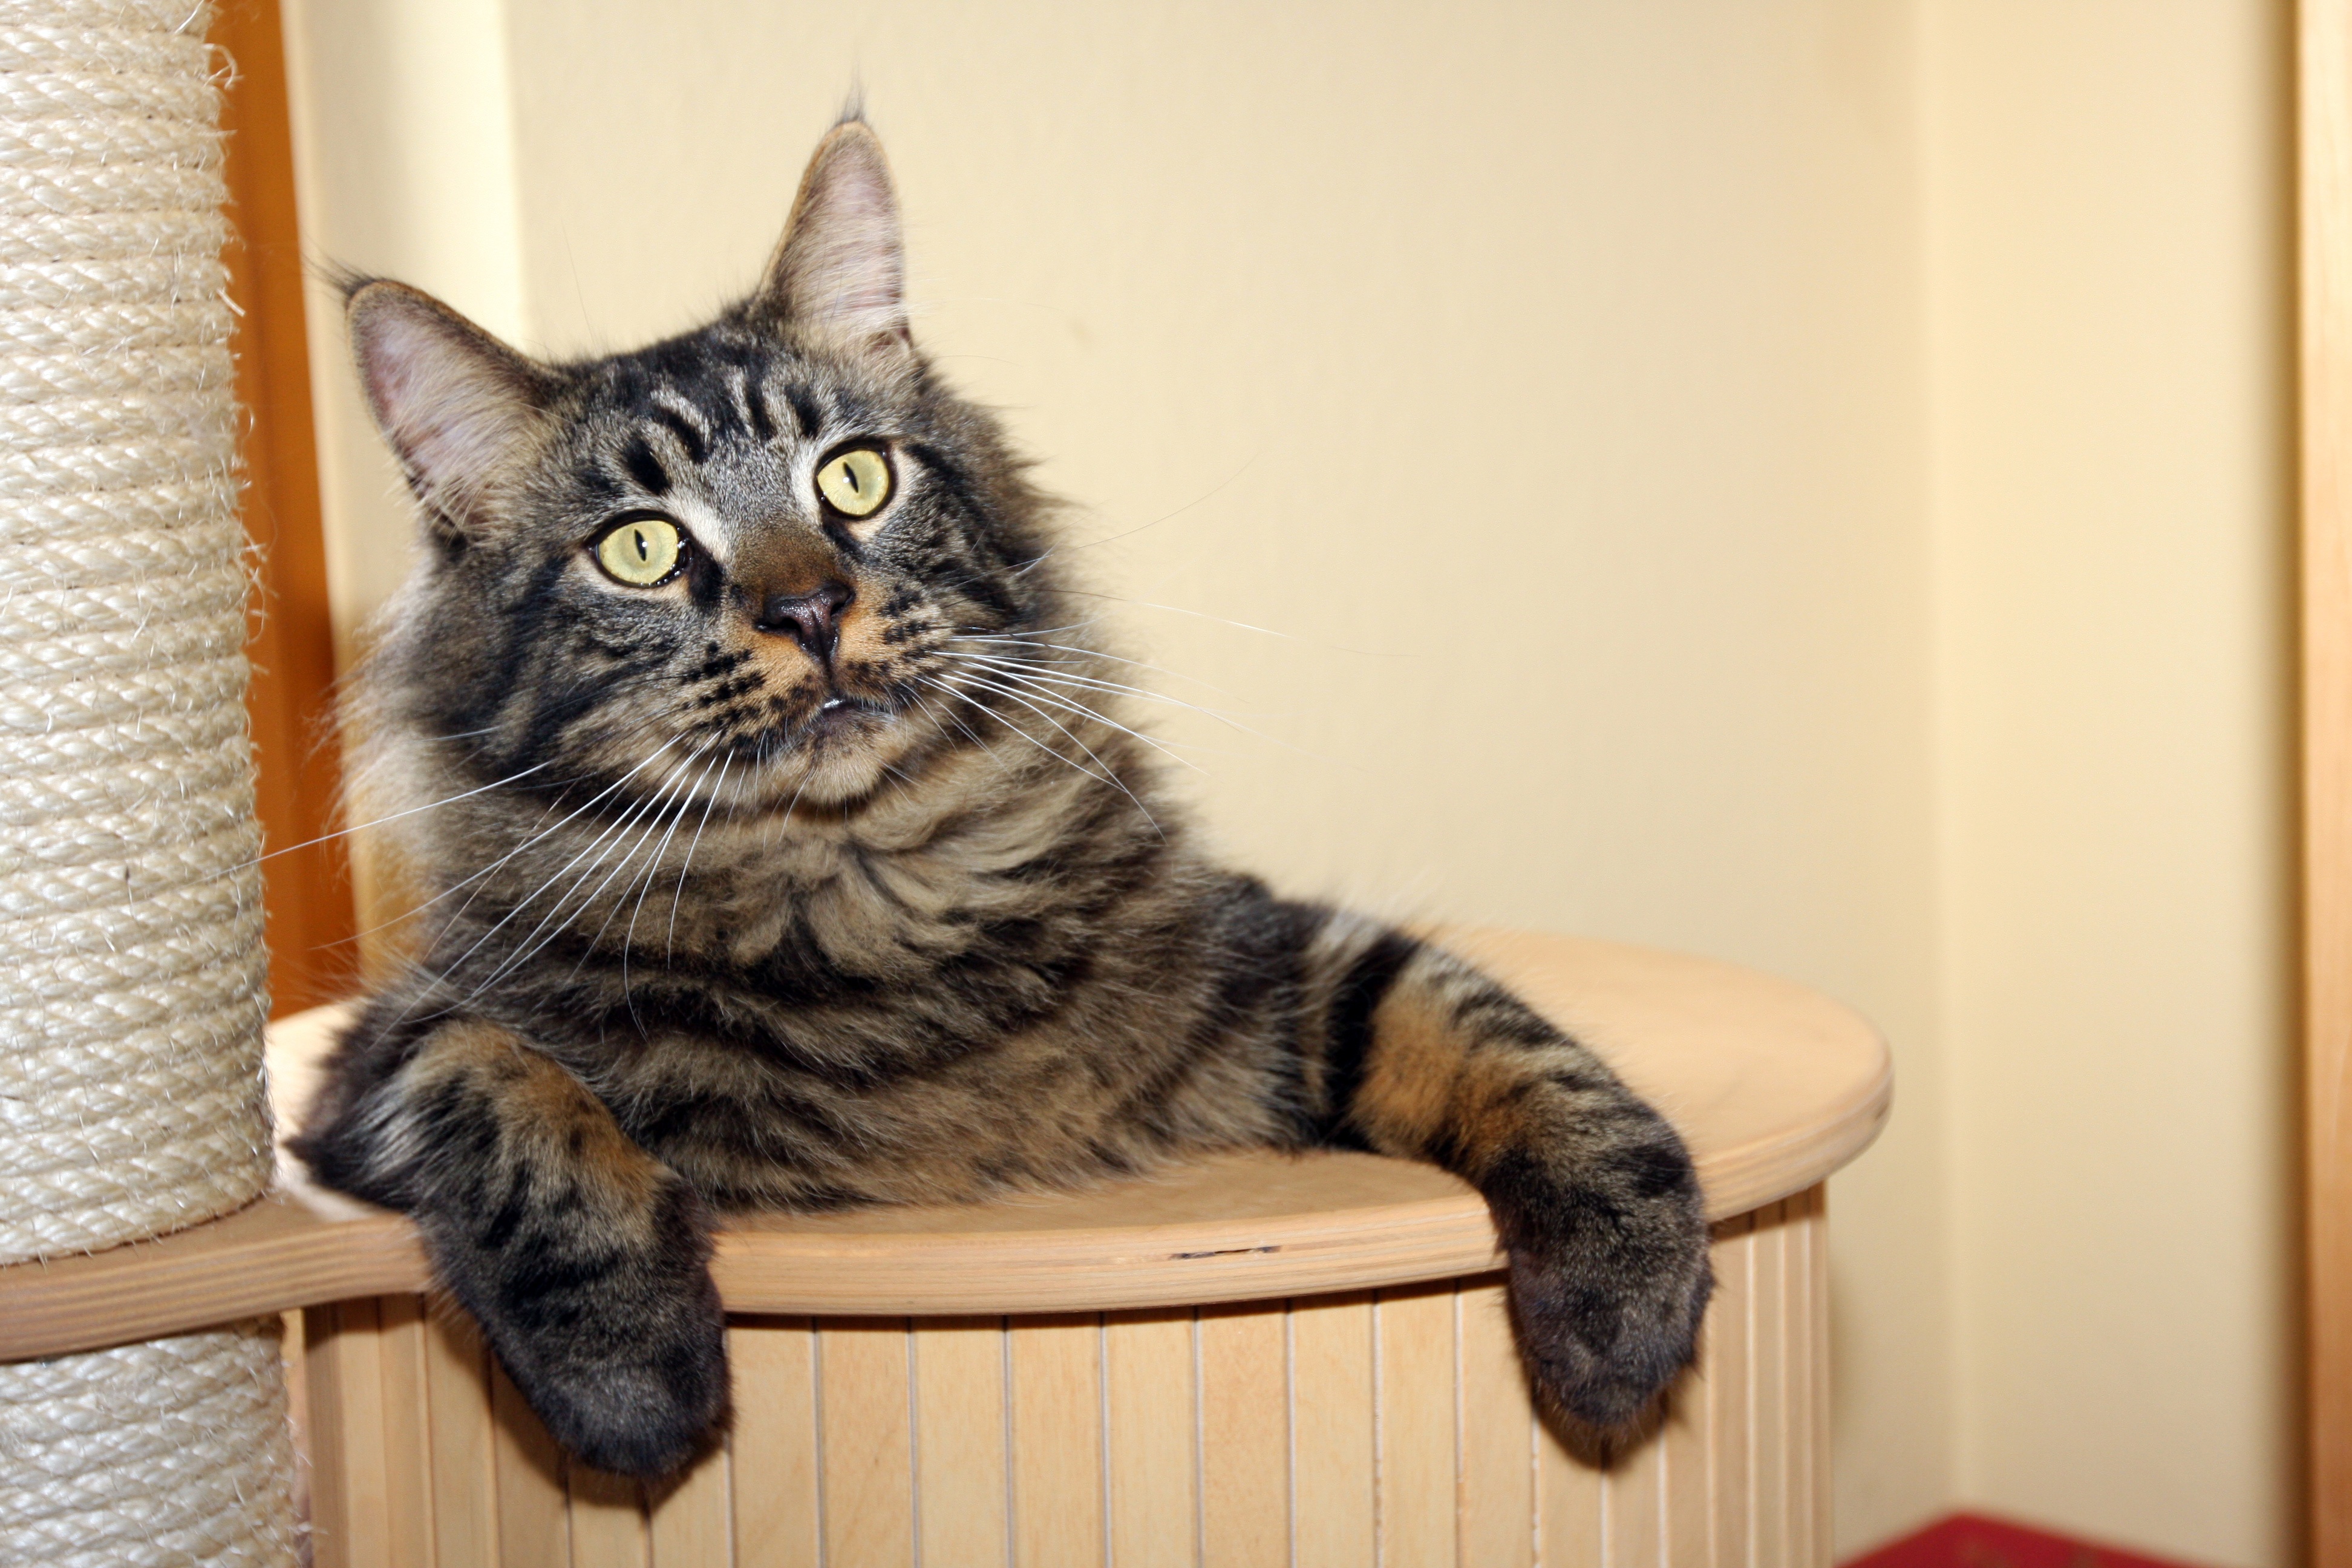
relax, cat, mammal, playful, whiskers, adidas, animals, vertebrate, mieze, mainecoon, pride, maine coon, mackerel, cat's eyes, tabby cat, bengal, european shorthair, kratzbaum, small to medium sized cats, cat like mammal, carnivoran, domestic short haired cat, pixie bob, american shorthair, domestic long haired cat